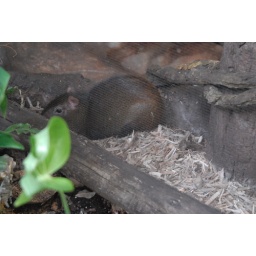
Some critter in the same cage with the golden lion tamarin at the Minnesota Zoo on June 18, '08.